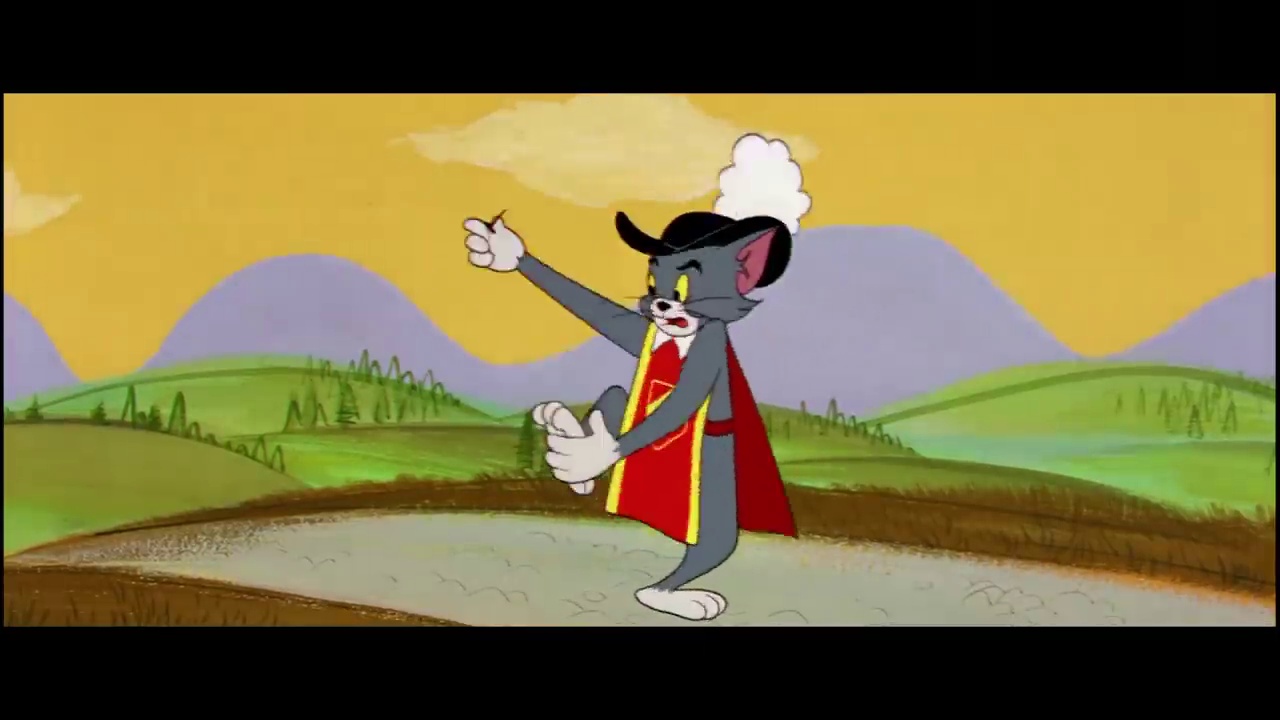
Portrait style: Cartoon Portrait